Delrina

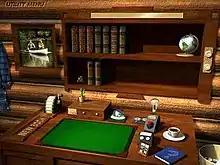
The rustic virtual desktop environment for the "multimedia family album" software Echo Lake

A notable multimedia software program produced by Delrina was Echo Lake, an early form of scrapbook software that came out in June 1995. During development it was touted internally as a "cross [of] Quark Xpress and Myst". It featured an immersive 3D environment where a user could manipulate objects within a virtual desktop in a virtual office and assemble video and audio clips along with images, and then send them as either a virtual book other users of the program could then access, or its content could be printed. It was an innovative product for its time, and ultimately was hampered by the inability of many users to easily input or playback their own multimedia content into a computer from that period.